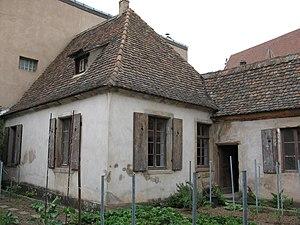
Cellule de chartreux dans la Chartreuse de Molsheim, France.